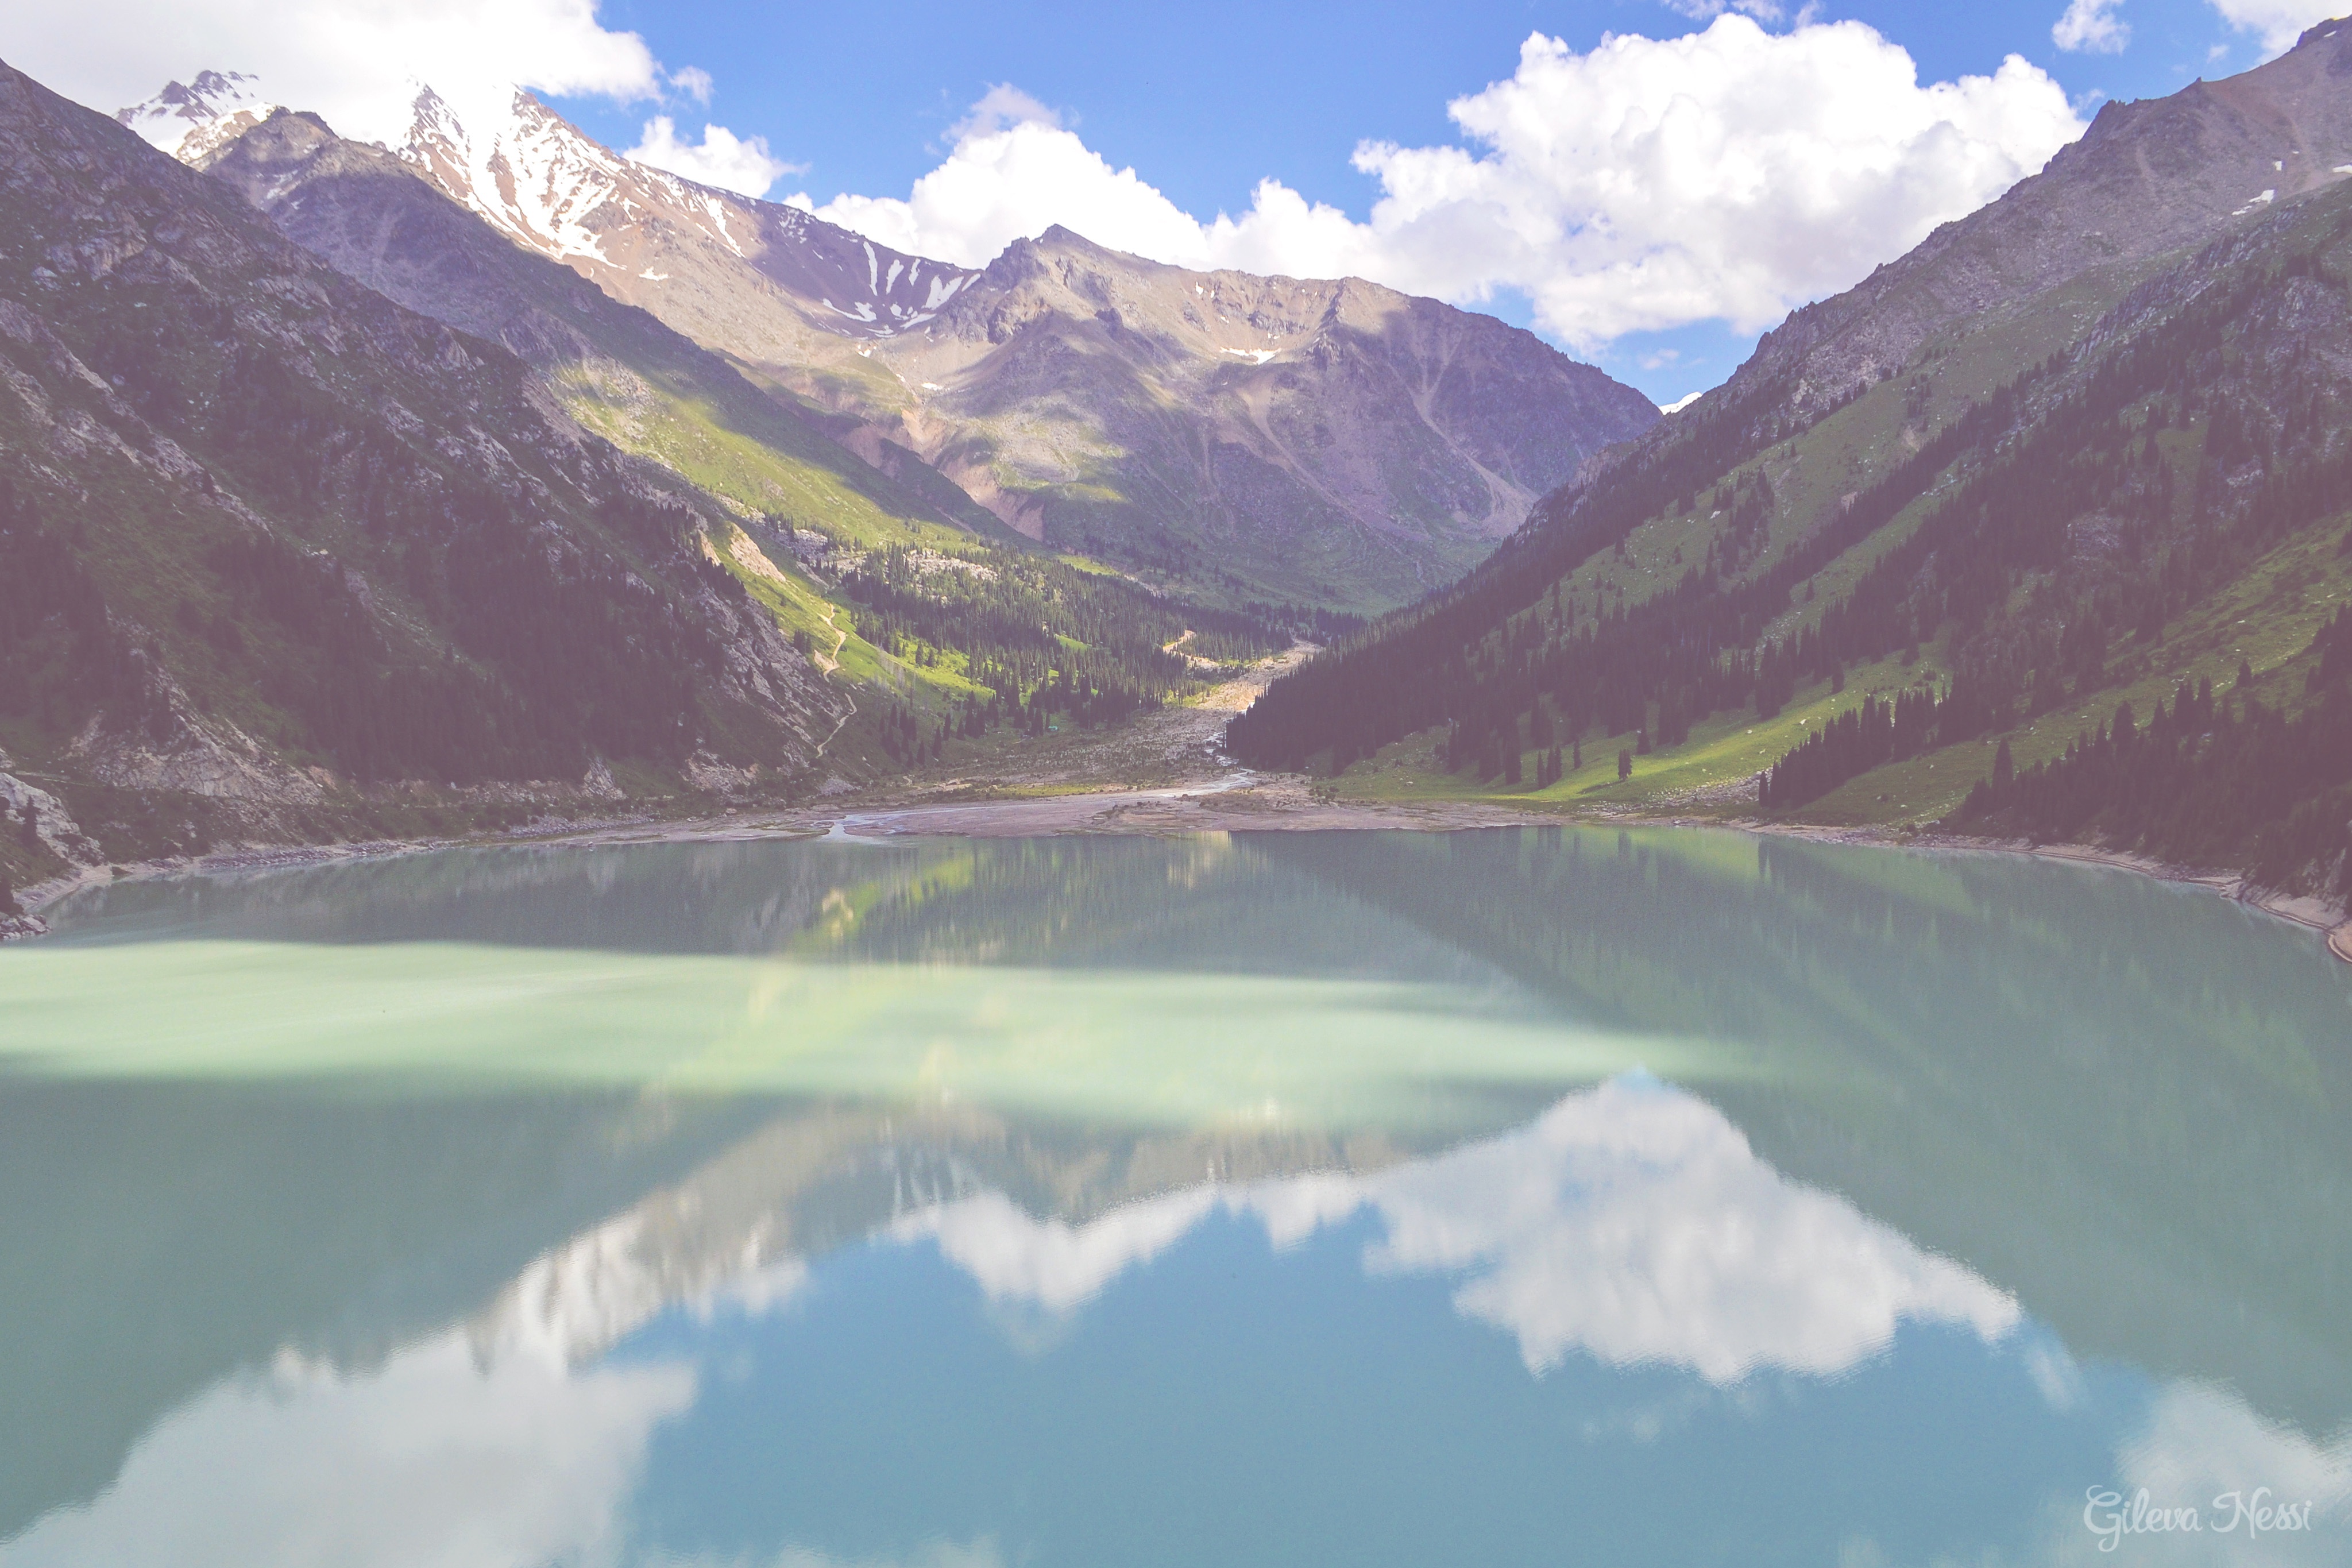
mountain, lake, valley, mountain range, reflection, glacier, fjord, reservoir, alps, plateau, loch, crater lake, landform, tarn, mountain pass, geographical feature, mountainous landforms, glacial landform